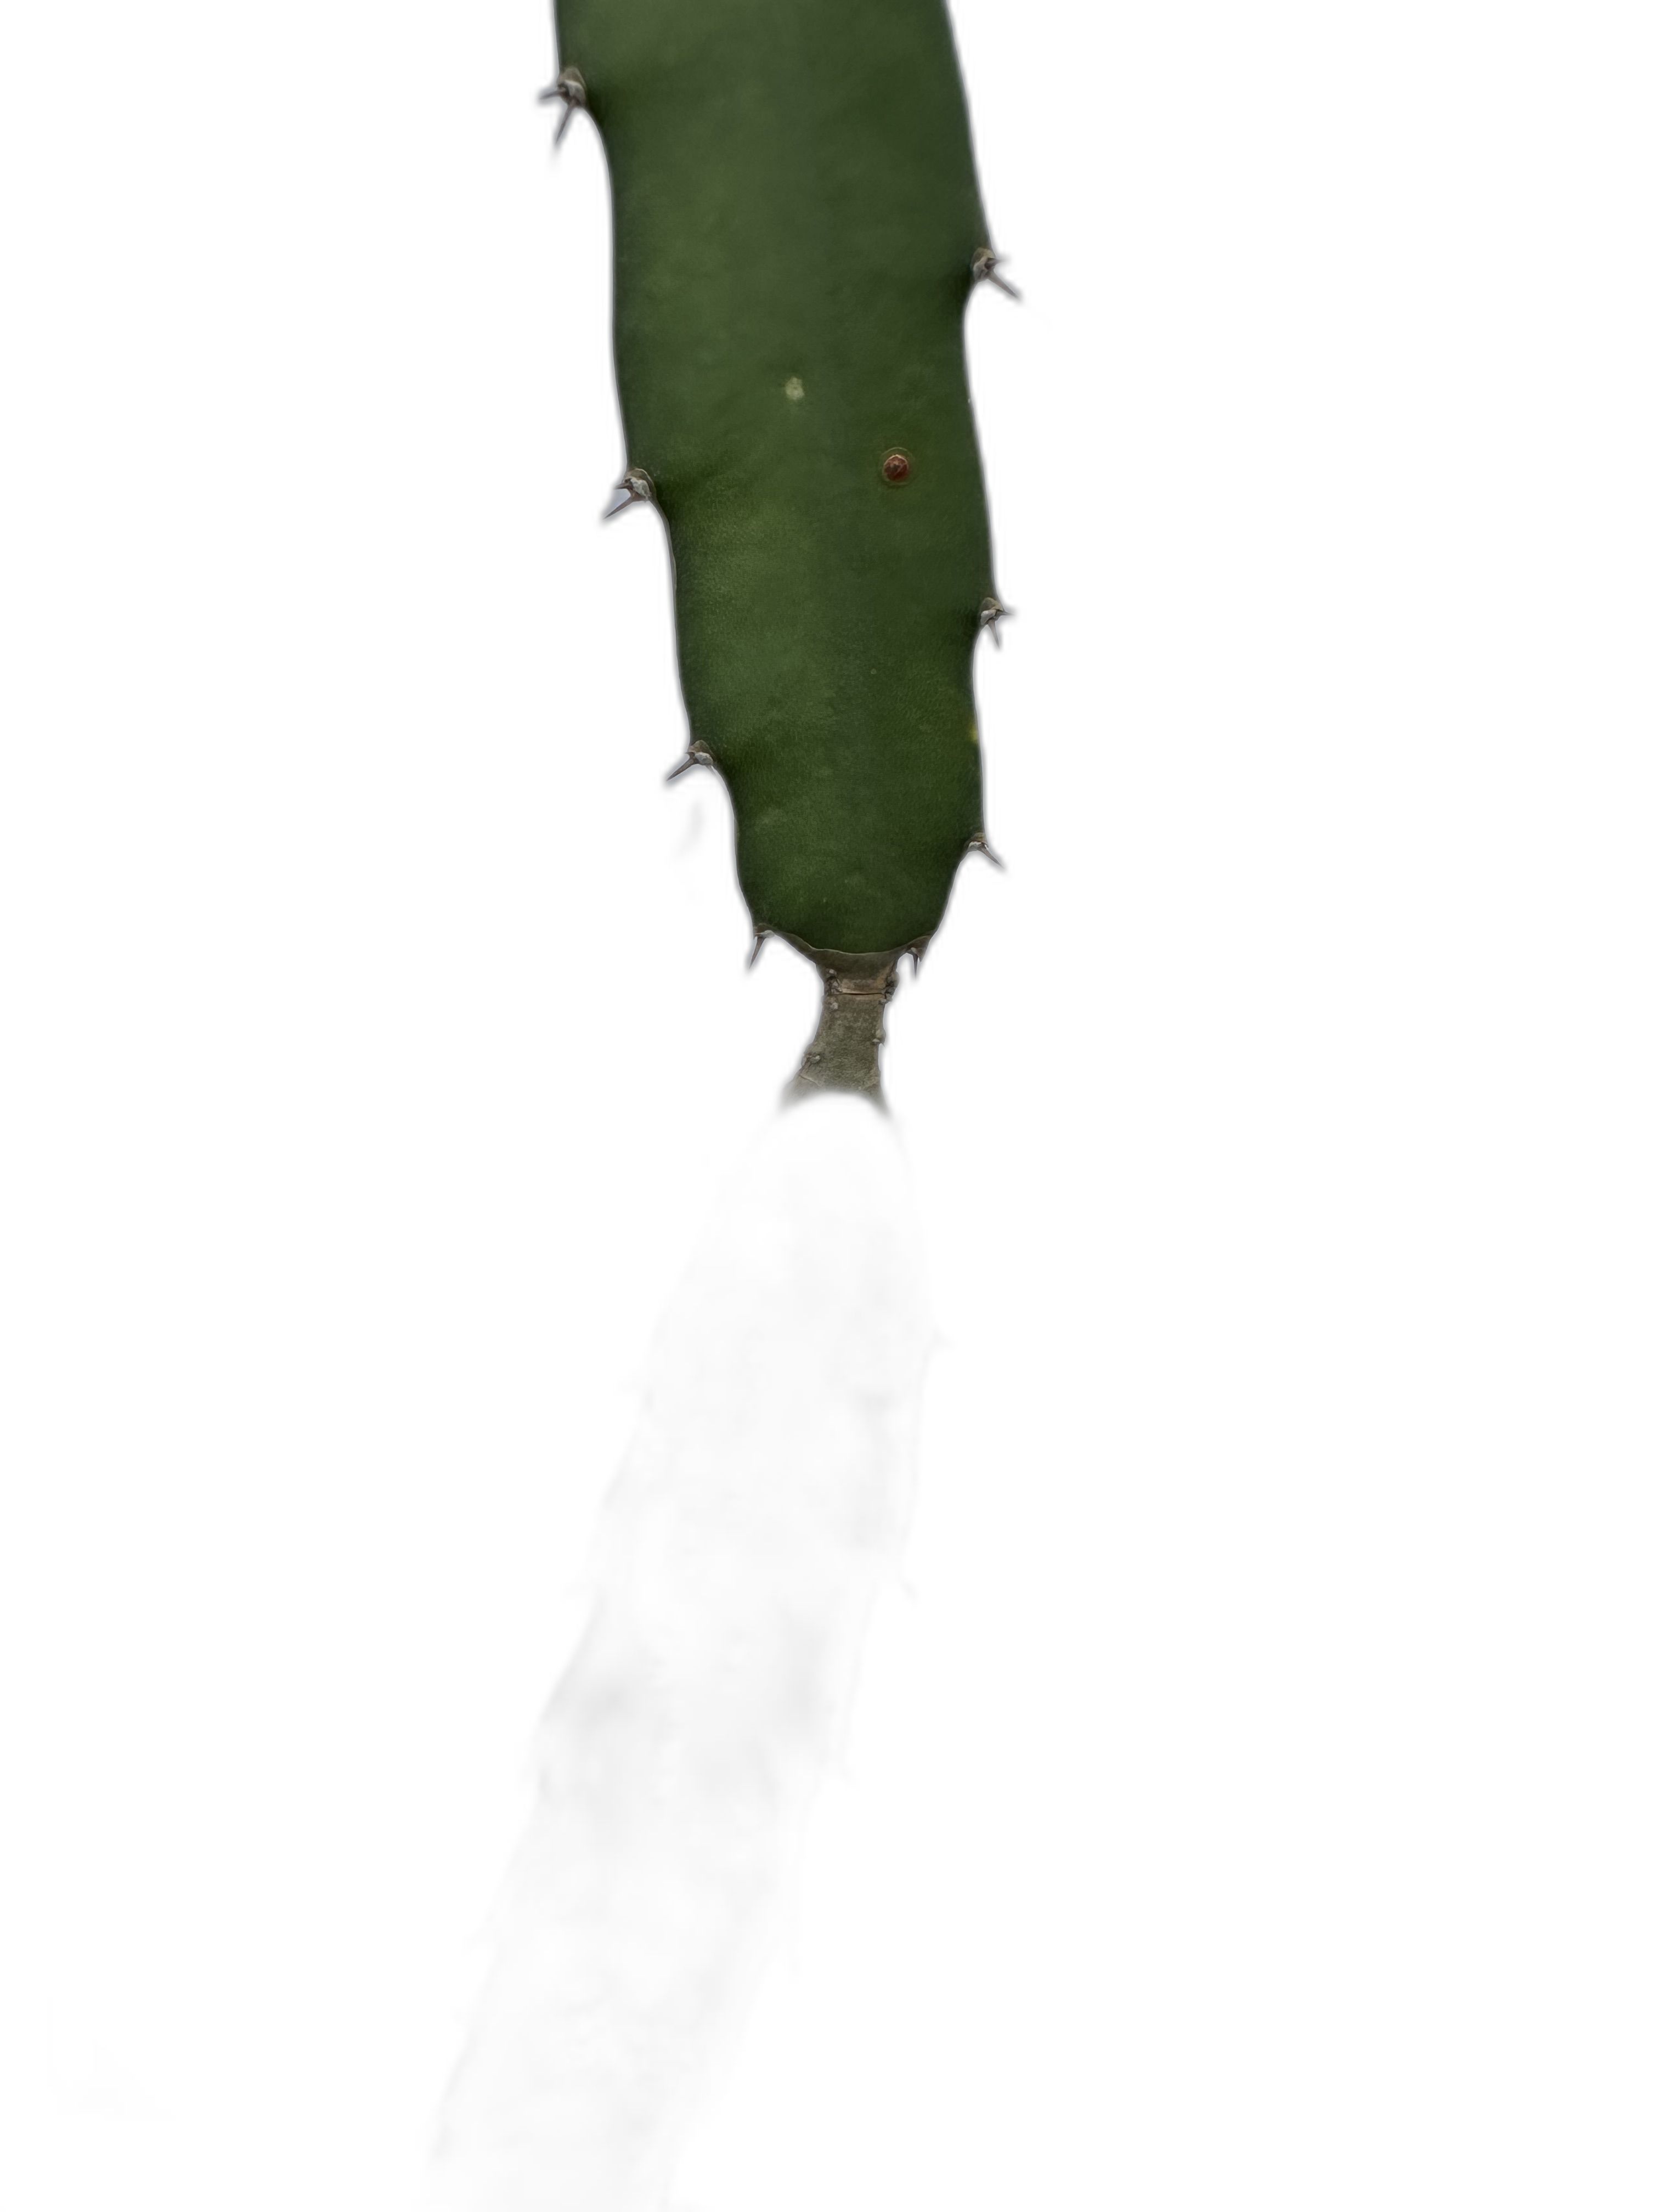
Label: Good leaf